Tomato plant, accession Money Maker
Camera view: vertical (180 deg); turntable rotation: 210 degrees
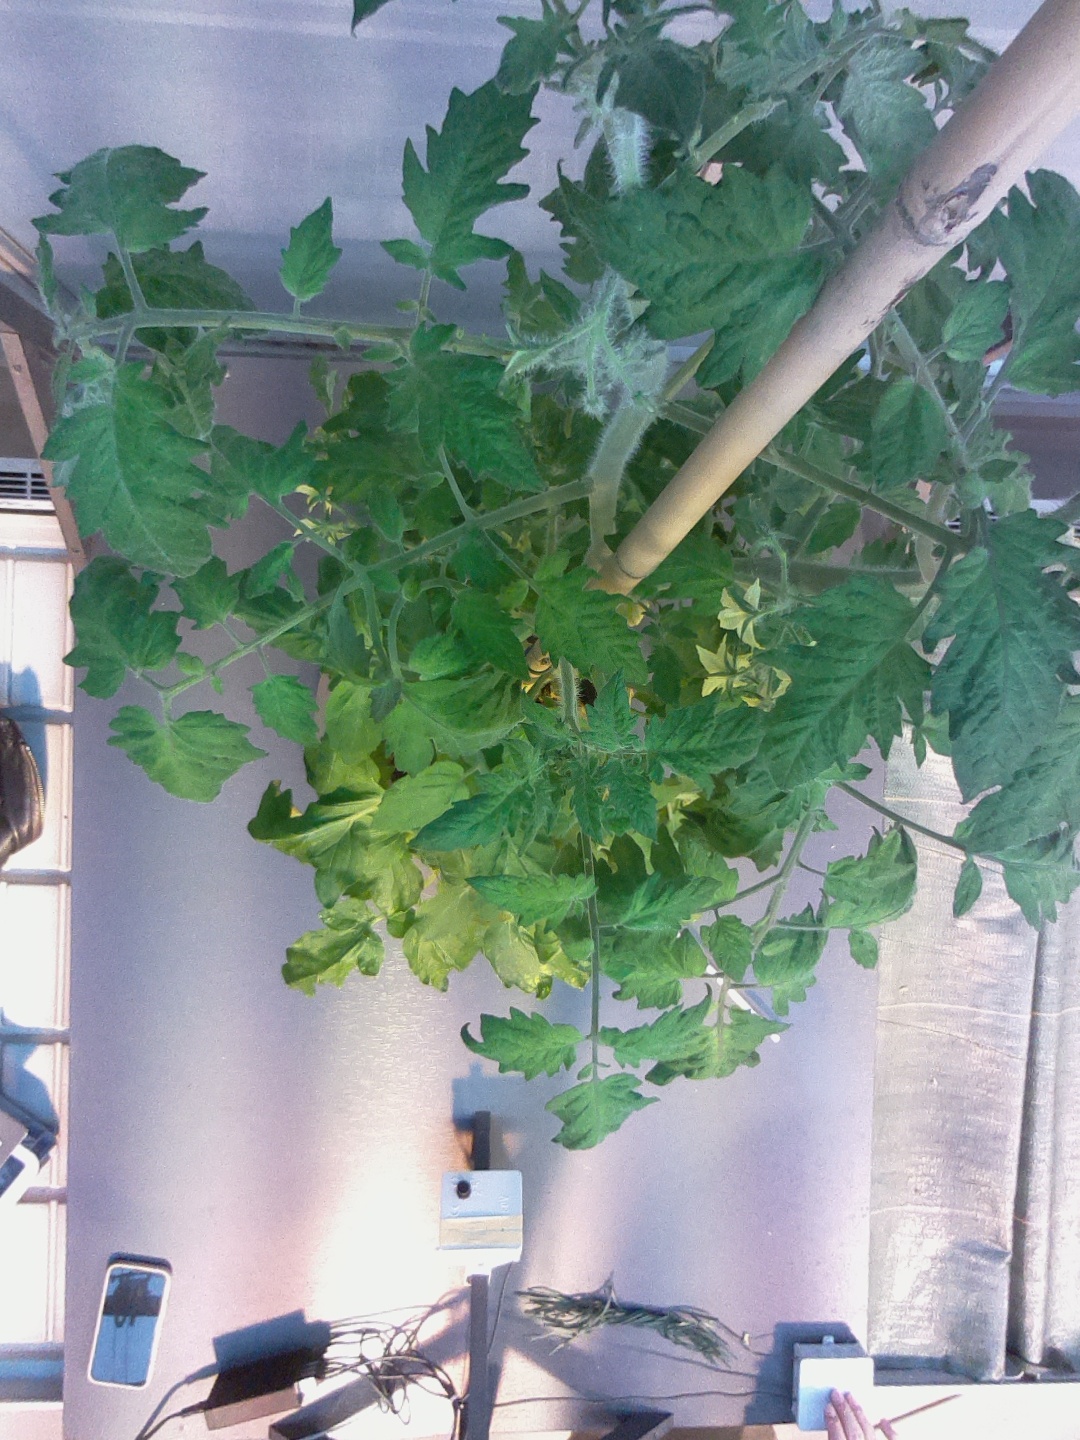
BBCH growth stage 70: Fruits at the main stem or branches visibles